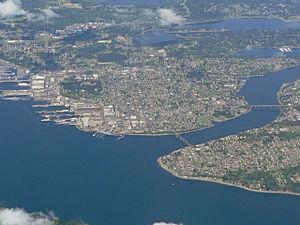
Bremerton est une ville portuaire du comté de Kitsap dans l'État de Washington aux États-Unis. Sa population était de 37 259 habitants au recensement de 2000. La ville abrite les chantiers navals Puget Sound Naval Shipyard et une annexe de la base navale de Kitsap. La ville est reliée par un ferry au centre-ville de Seattle.